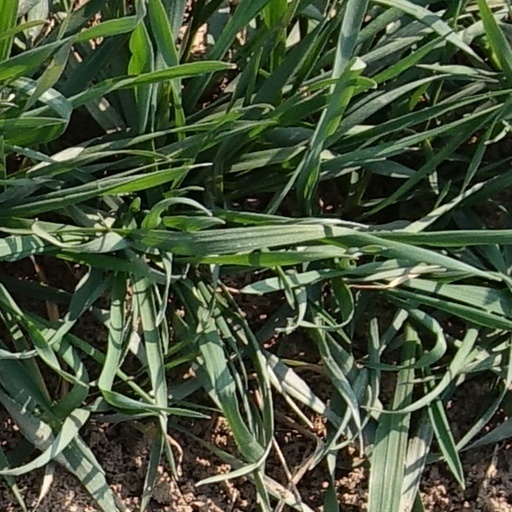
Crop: wheat